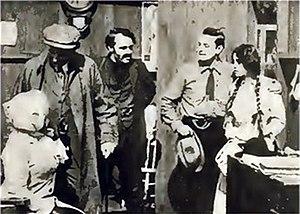
Photo film
In the Hands of a Brute est un film américain sorti en 1914, tourné à Jacksonville, en Floride et réalisé par Sidney Olcott, avec Valentine Grant, Arthur Donaldson et James Vincent.